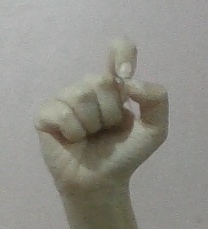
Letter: fa